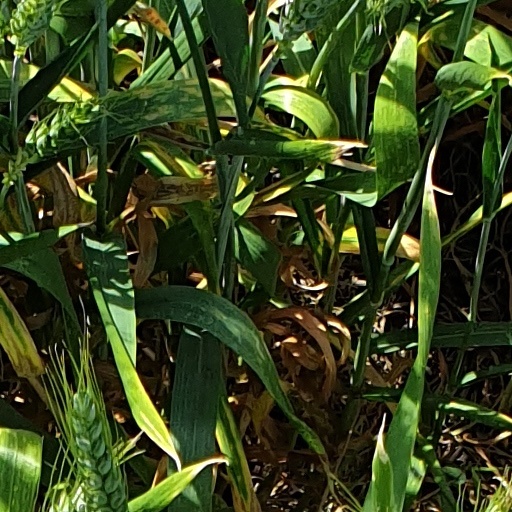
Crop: wheat